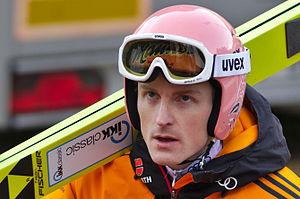
Severin Freund, est un sauteur à ski allemand actif depuis 2003. Il est champion olympique par équipes et champion du monde de vol à ski en 2014 puis champion du monde sur le grand tremplin et gagnant de la Coupe du monde en 2015.